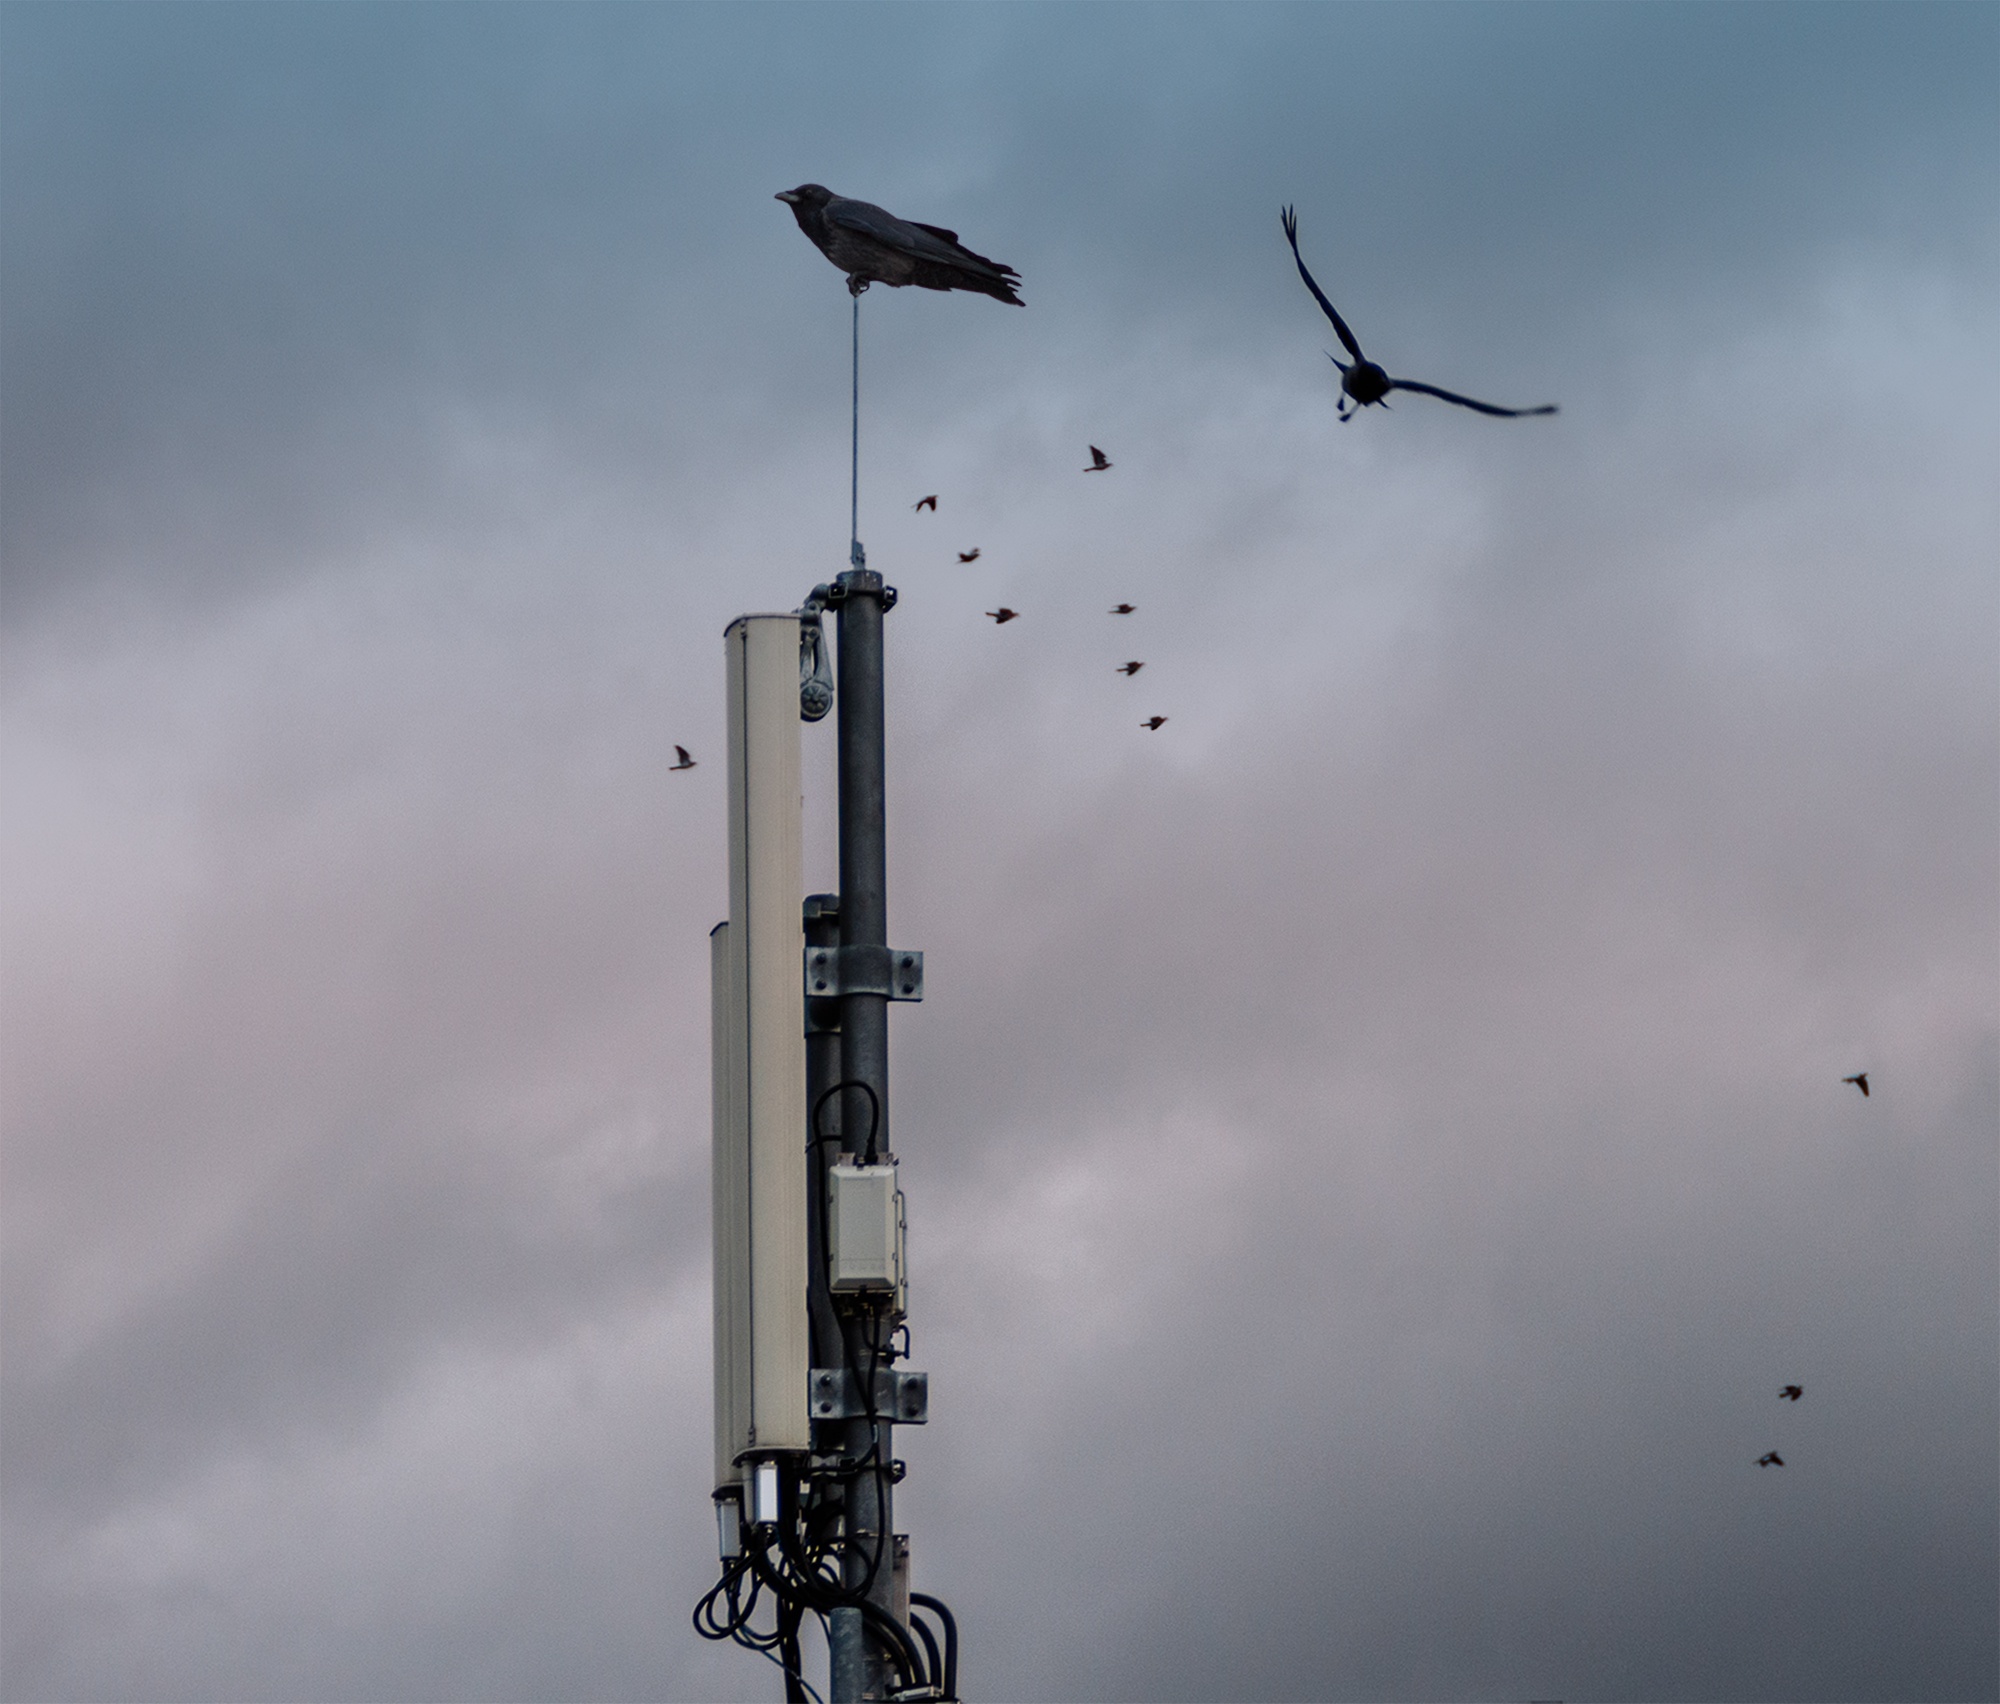
nature, wing, sky, wind, vehicle, mast, flight, machine, street light, lighting, feather, birds, animals, light fixture, raven, air defense, atmosphere of earth